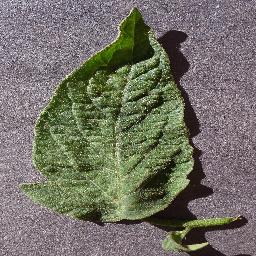
Label: Tomato___healthy